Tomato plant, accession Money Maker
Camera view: horizontal (90 deg, fisheye); turntable rotation: 270 degrees
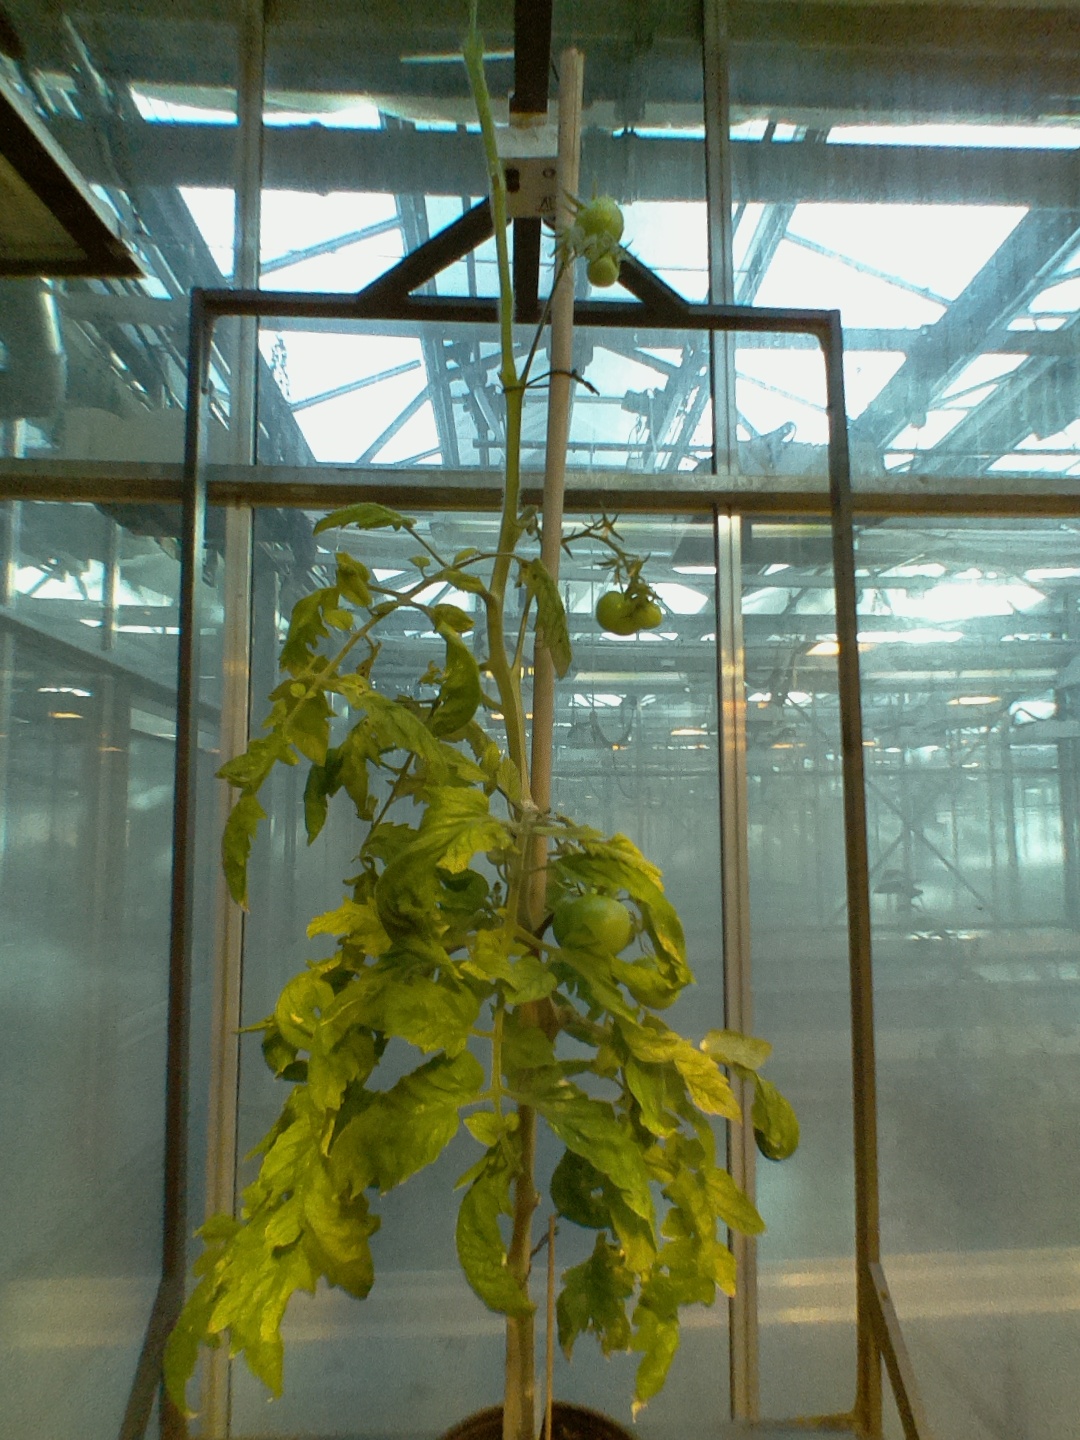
BBCH growth stage 79: 90% -100% of final fruit size